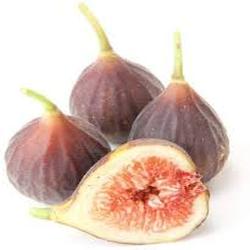
Label: Fig